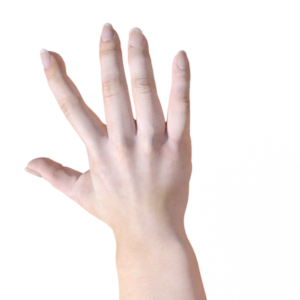
Label: paper